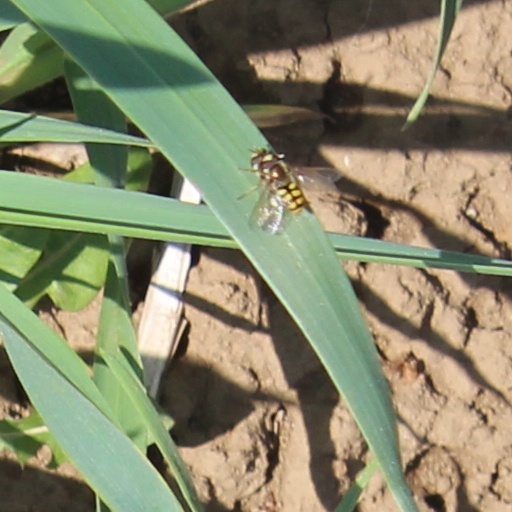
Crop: wheat